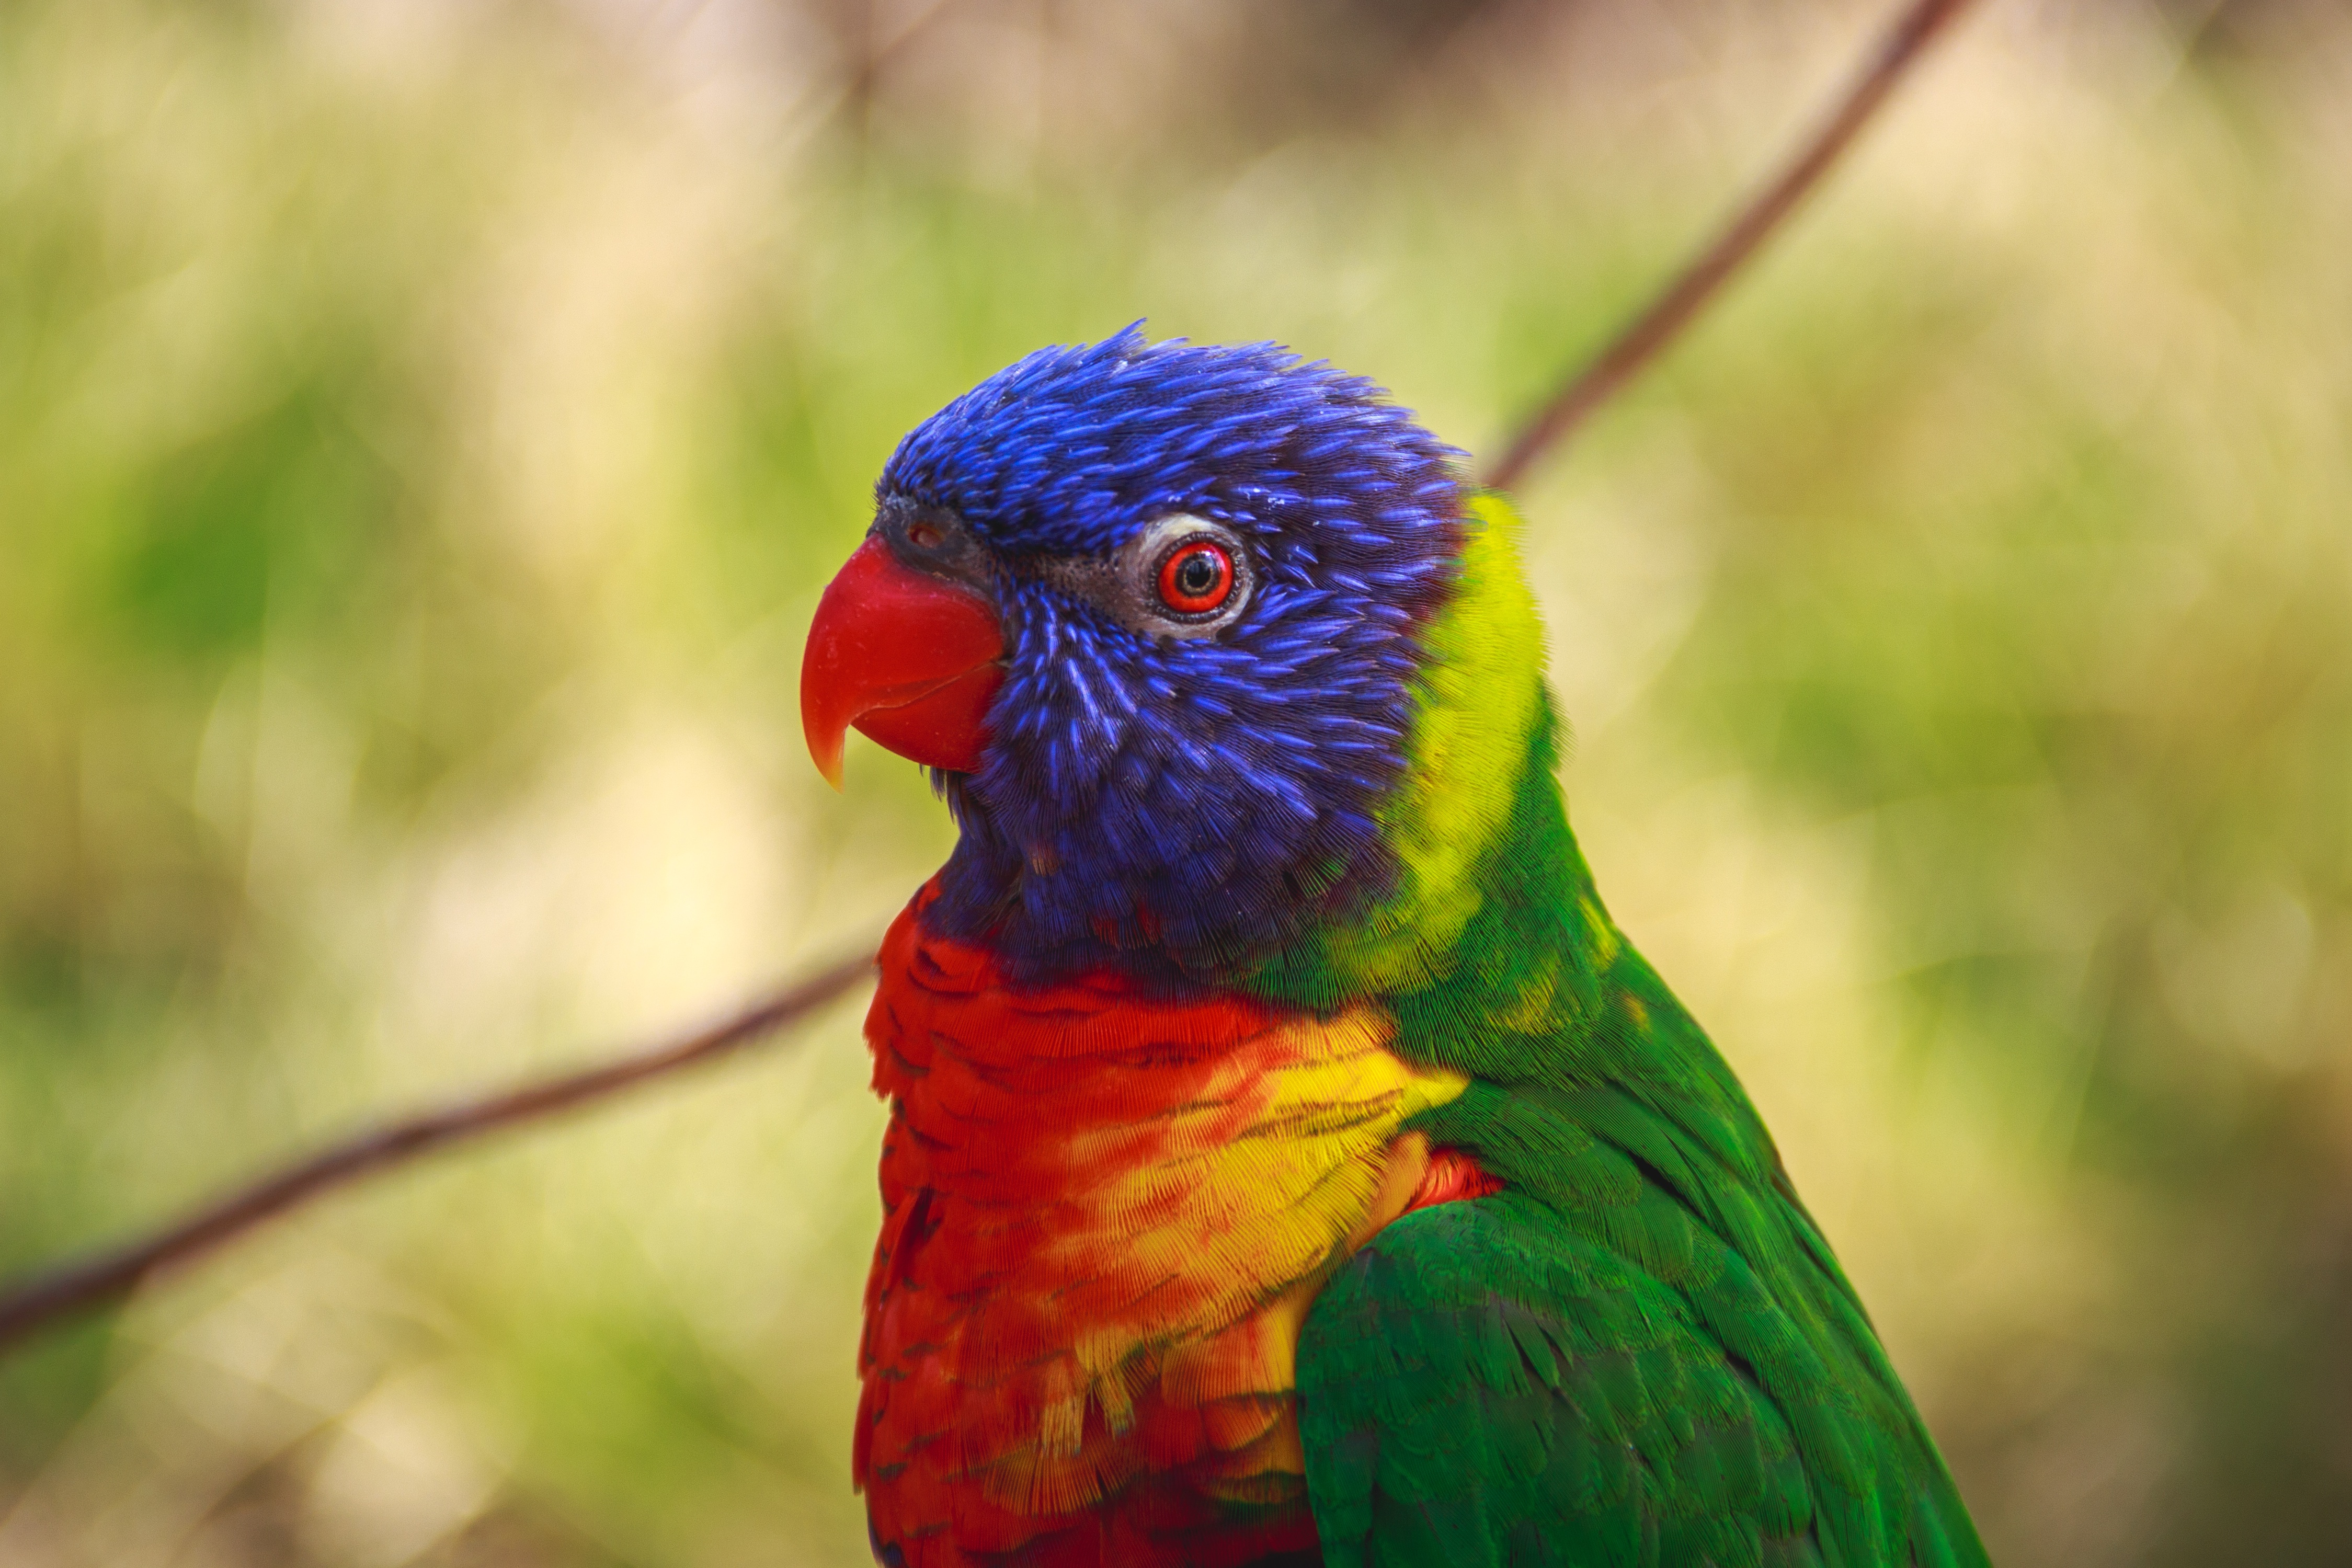
bird, wildlife, zoo, portrait, beak, colourful, africa, colorful, fauna, lorikeet, macaw, close up, vertebrate, parrot, parakeet, joyful